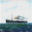
Label: ship